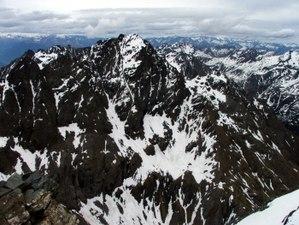
Le Pizzo di Coca est un sommet des Alpes, à 3 052 m, point culminant des Alpes bergamasques et en particulier du chaînon des Alpes Orobie, en Italie.